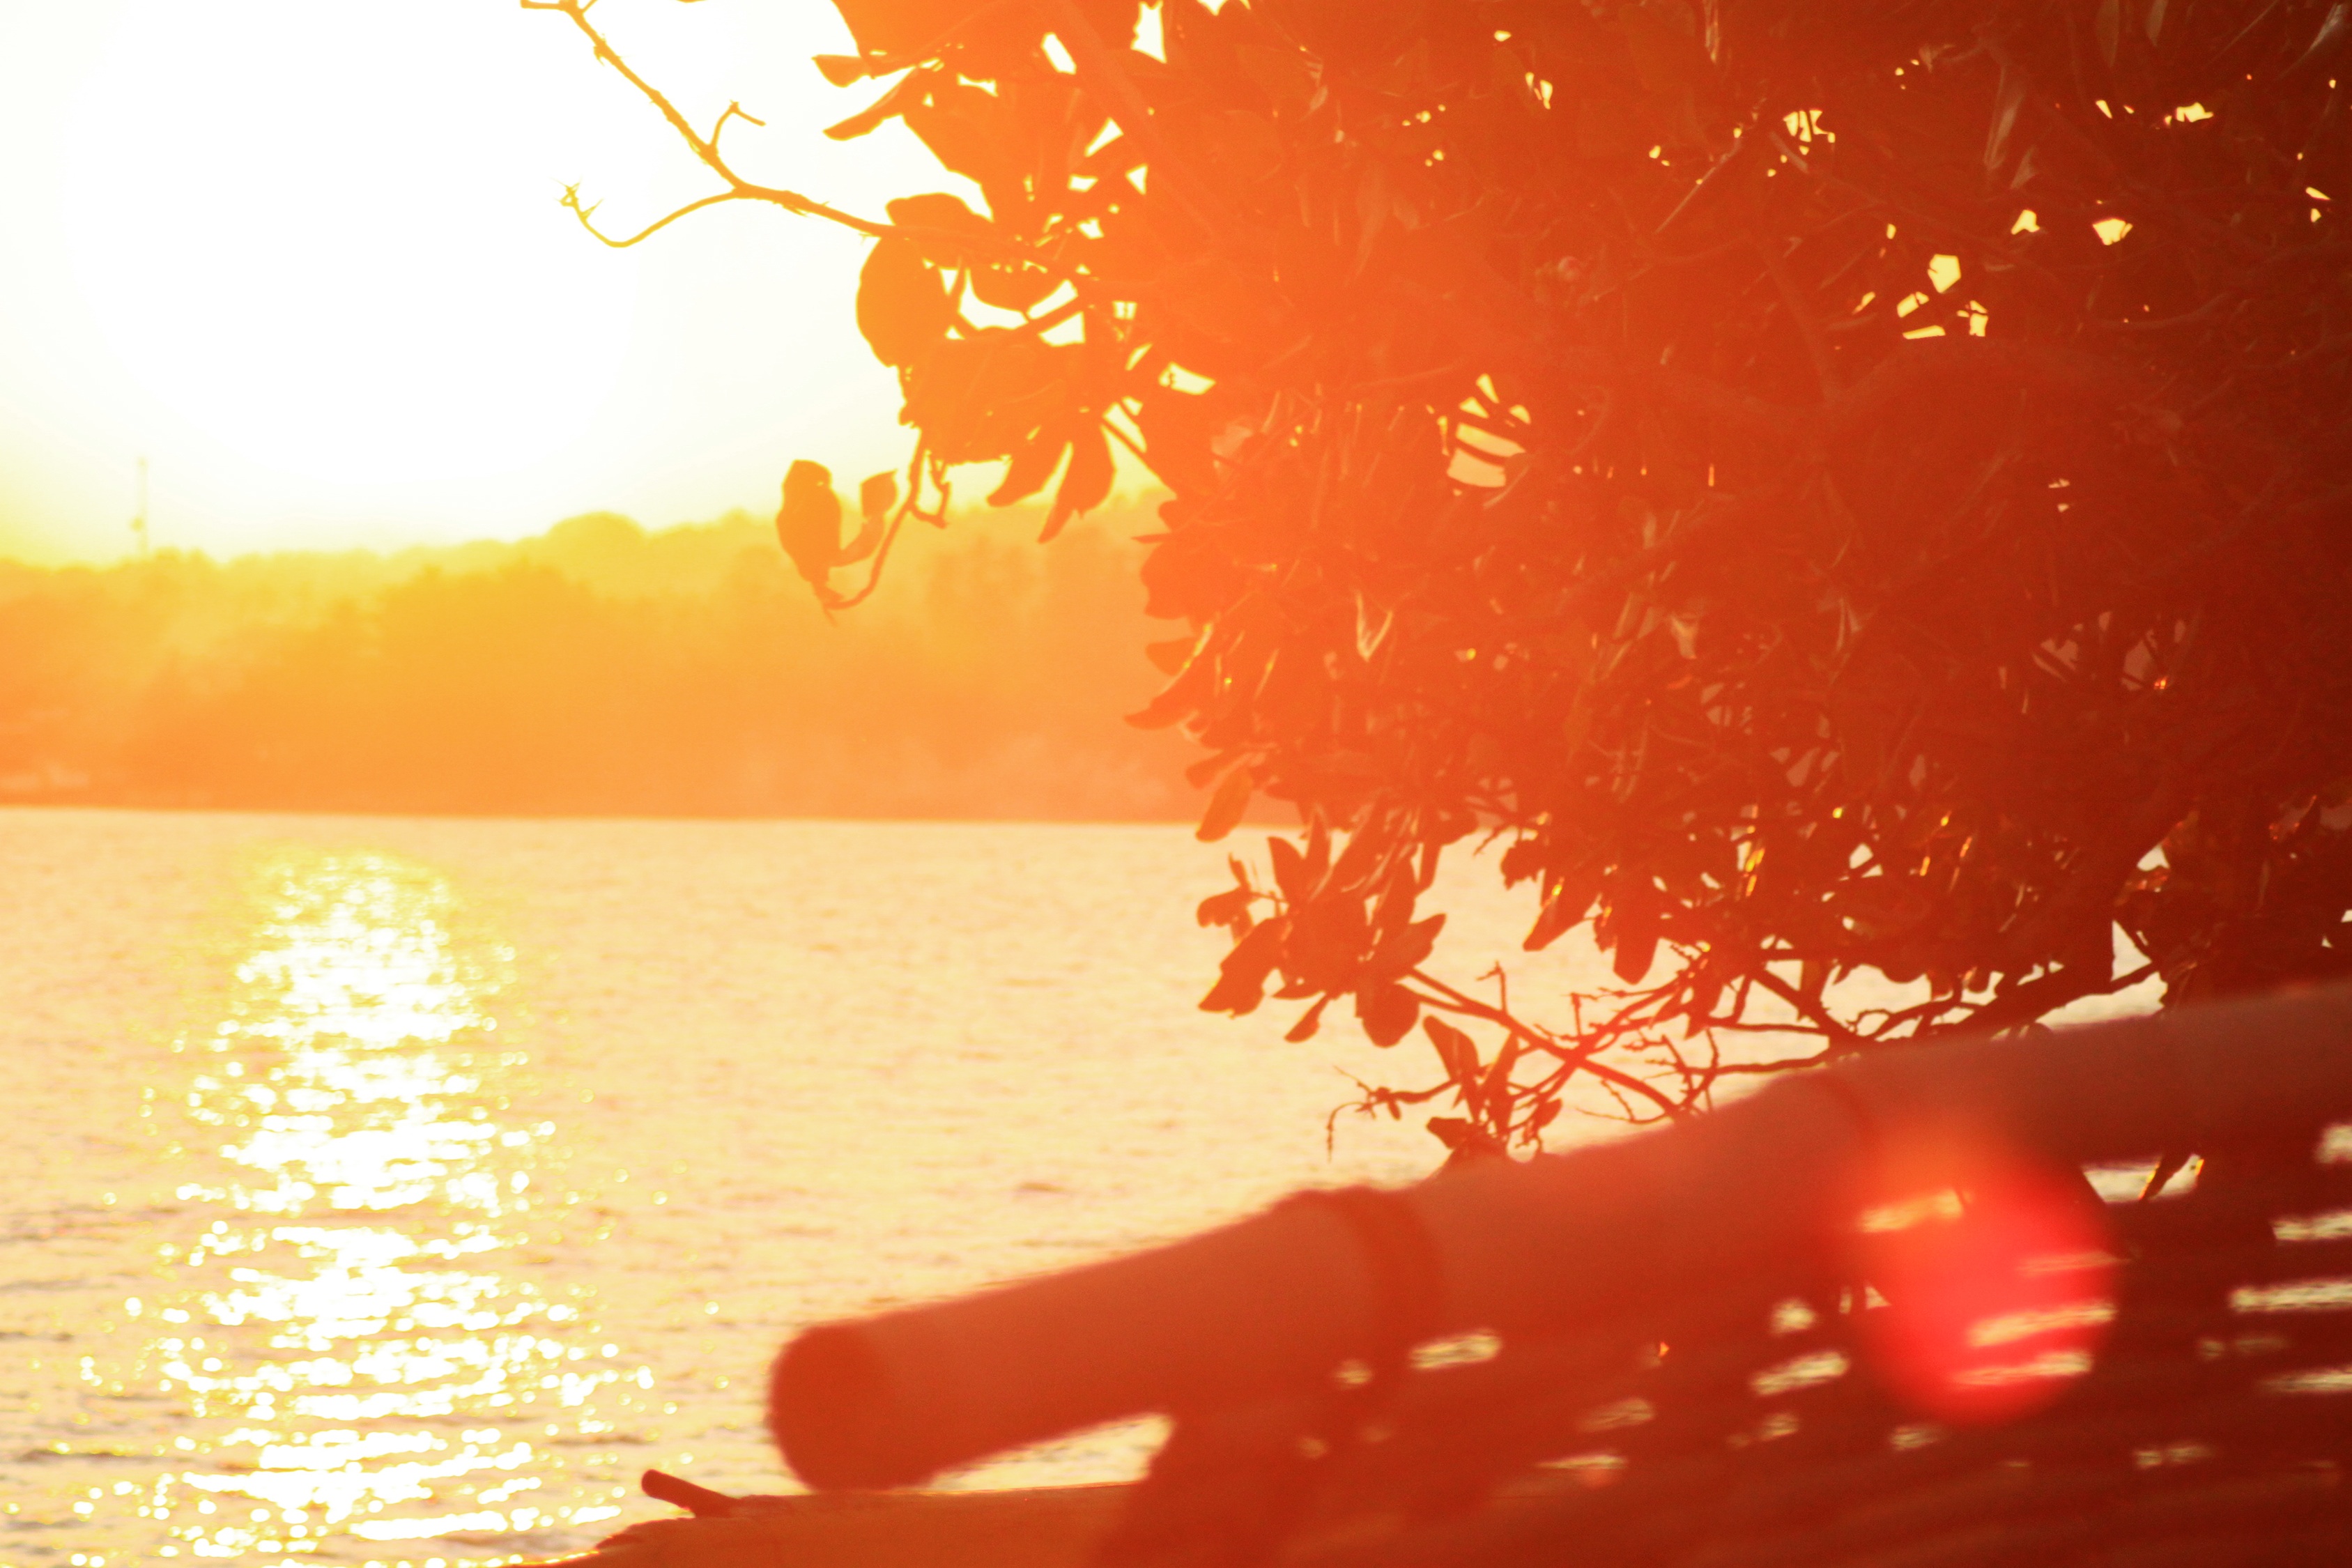
sun, sunrise, sunset, sunlight, morning, flower, reflection, red, autumn, atmospheric phenomenon